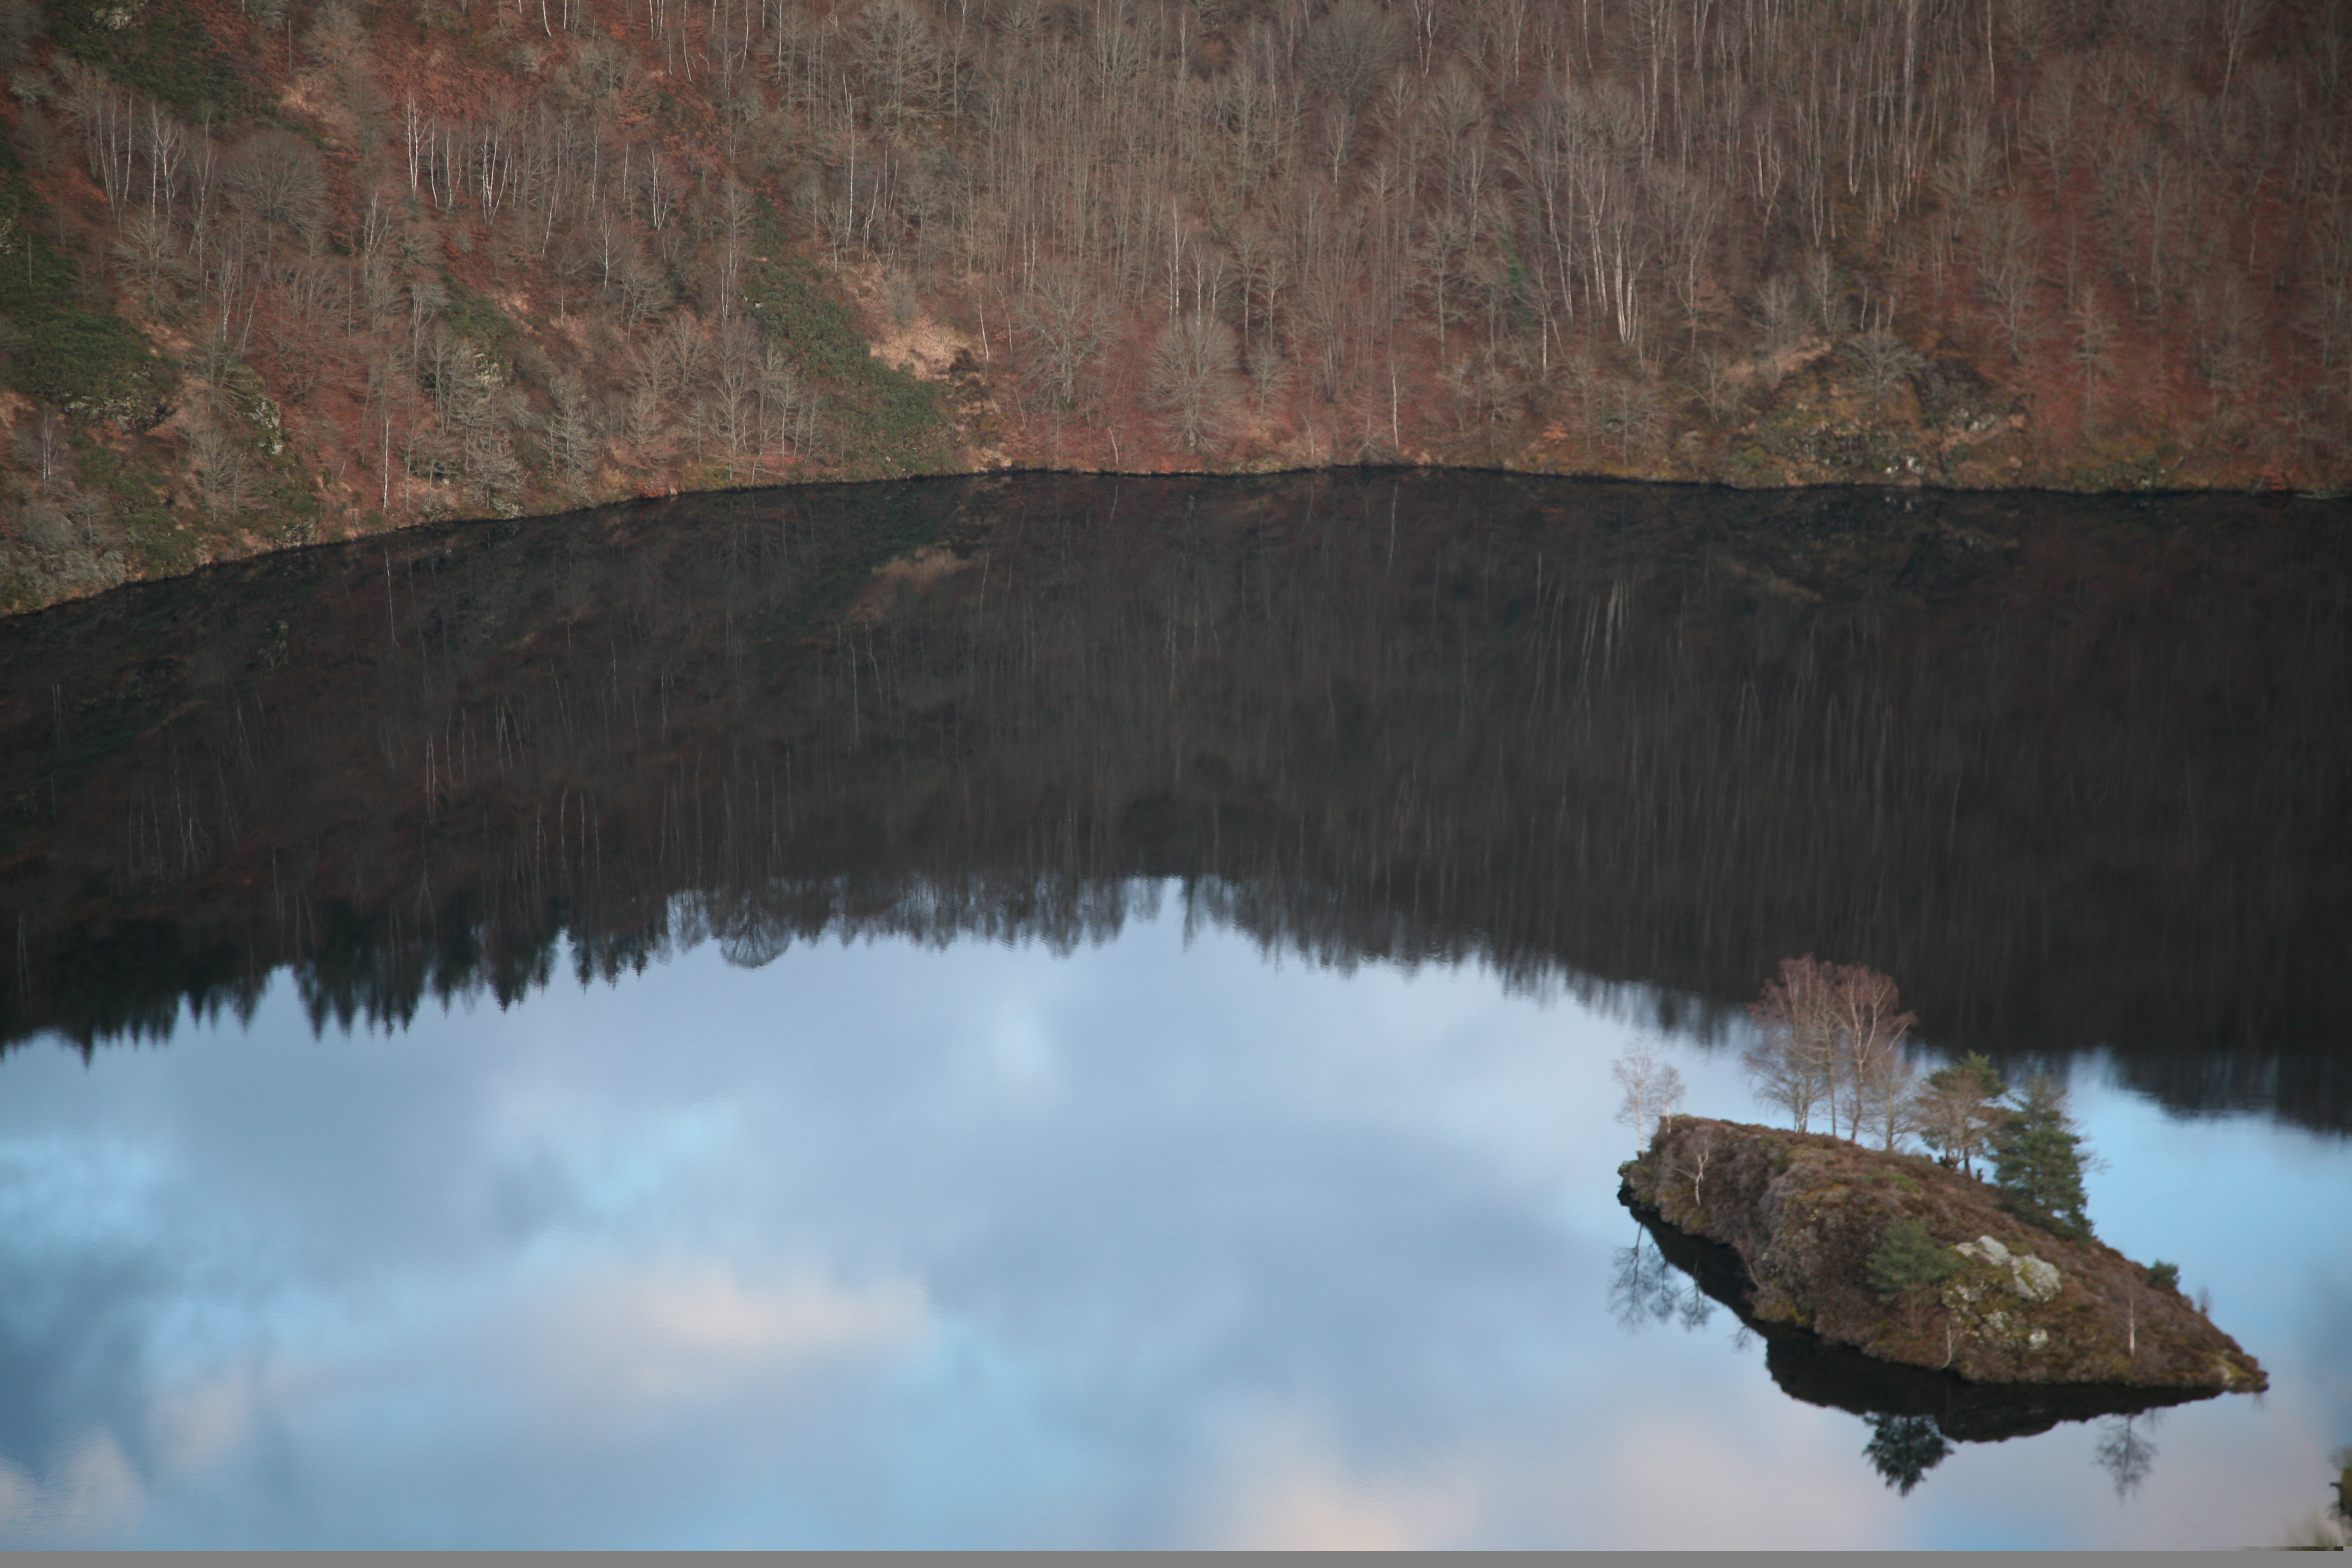
mountain, lake, river, valley, formation, france, reflection, terrain, auvergne, lac, hiver, montagne, valle, riviere, cantal, truyre, landform, geographical feature